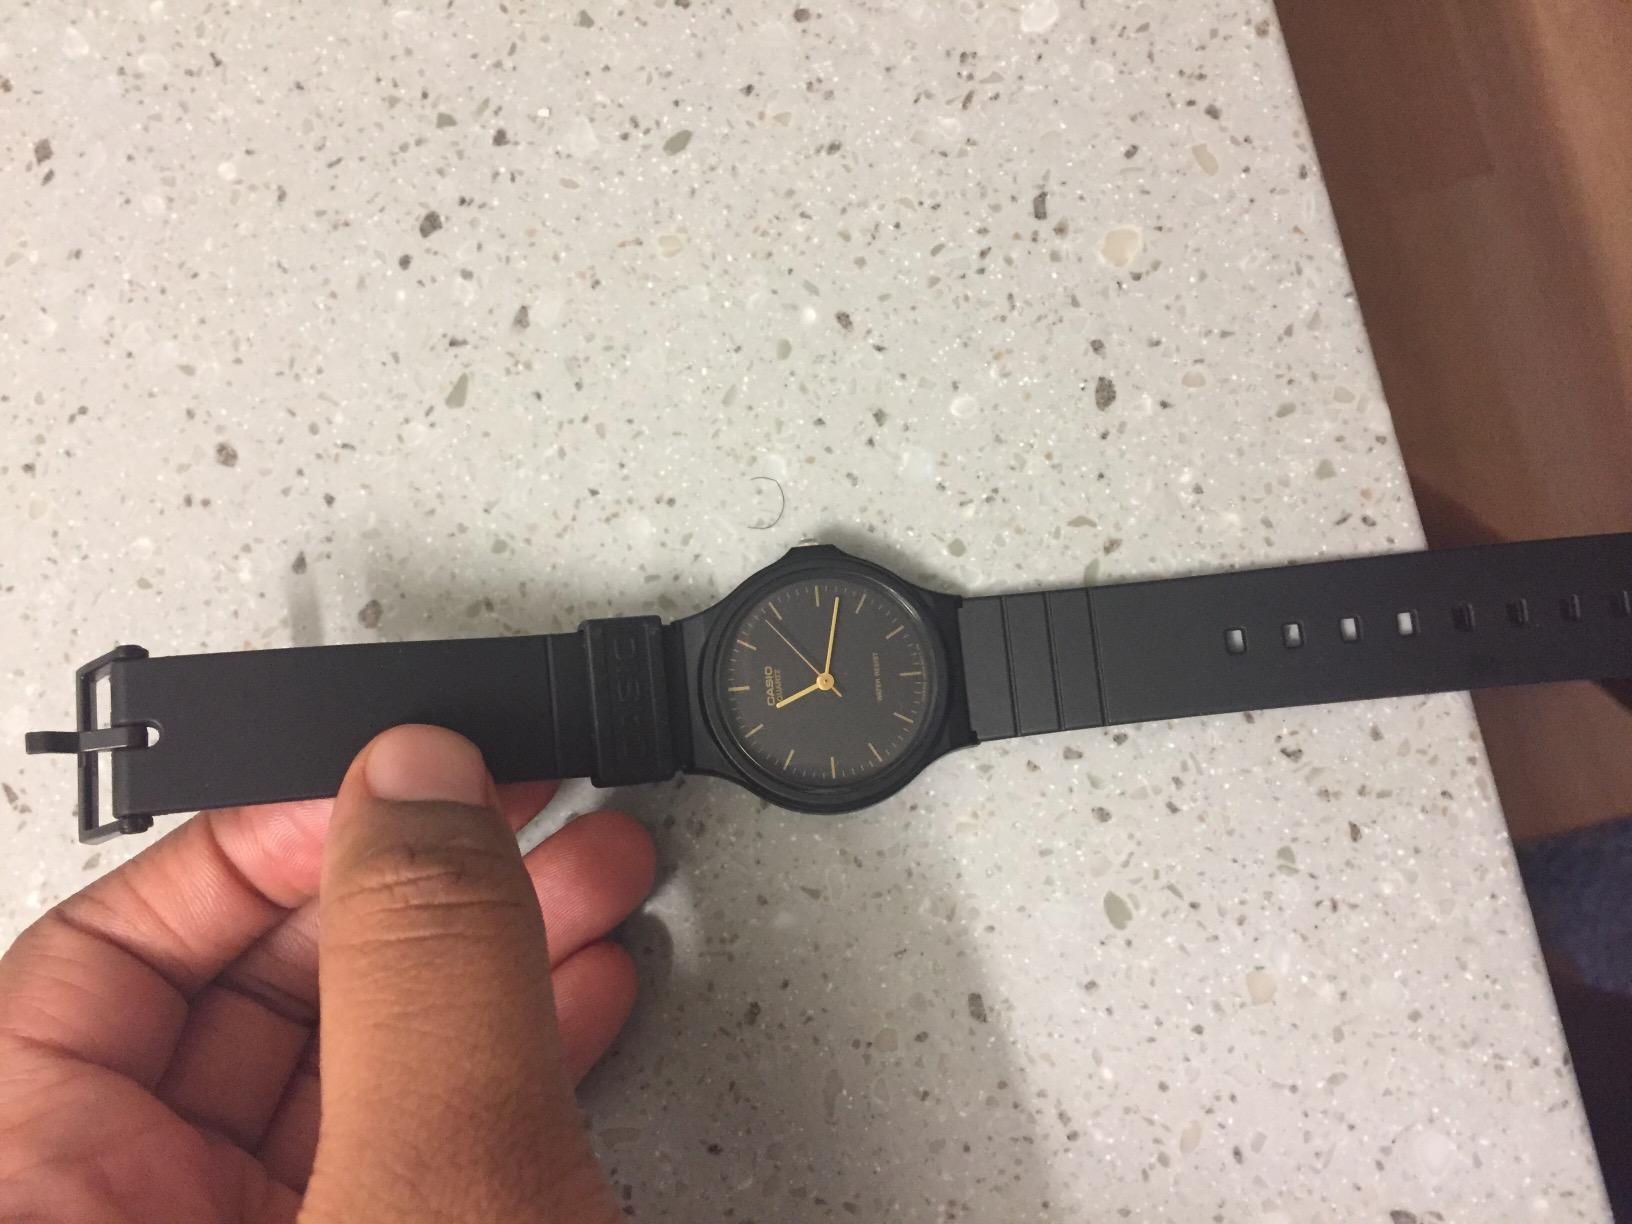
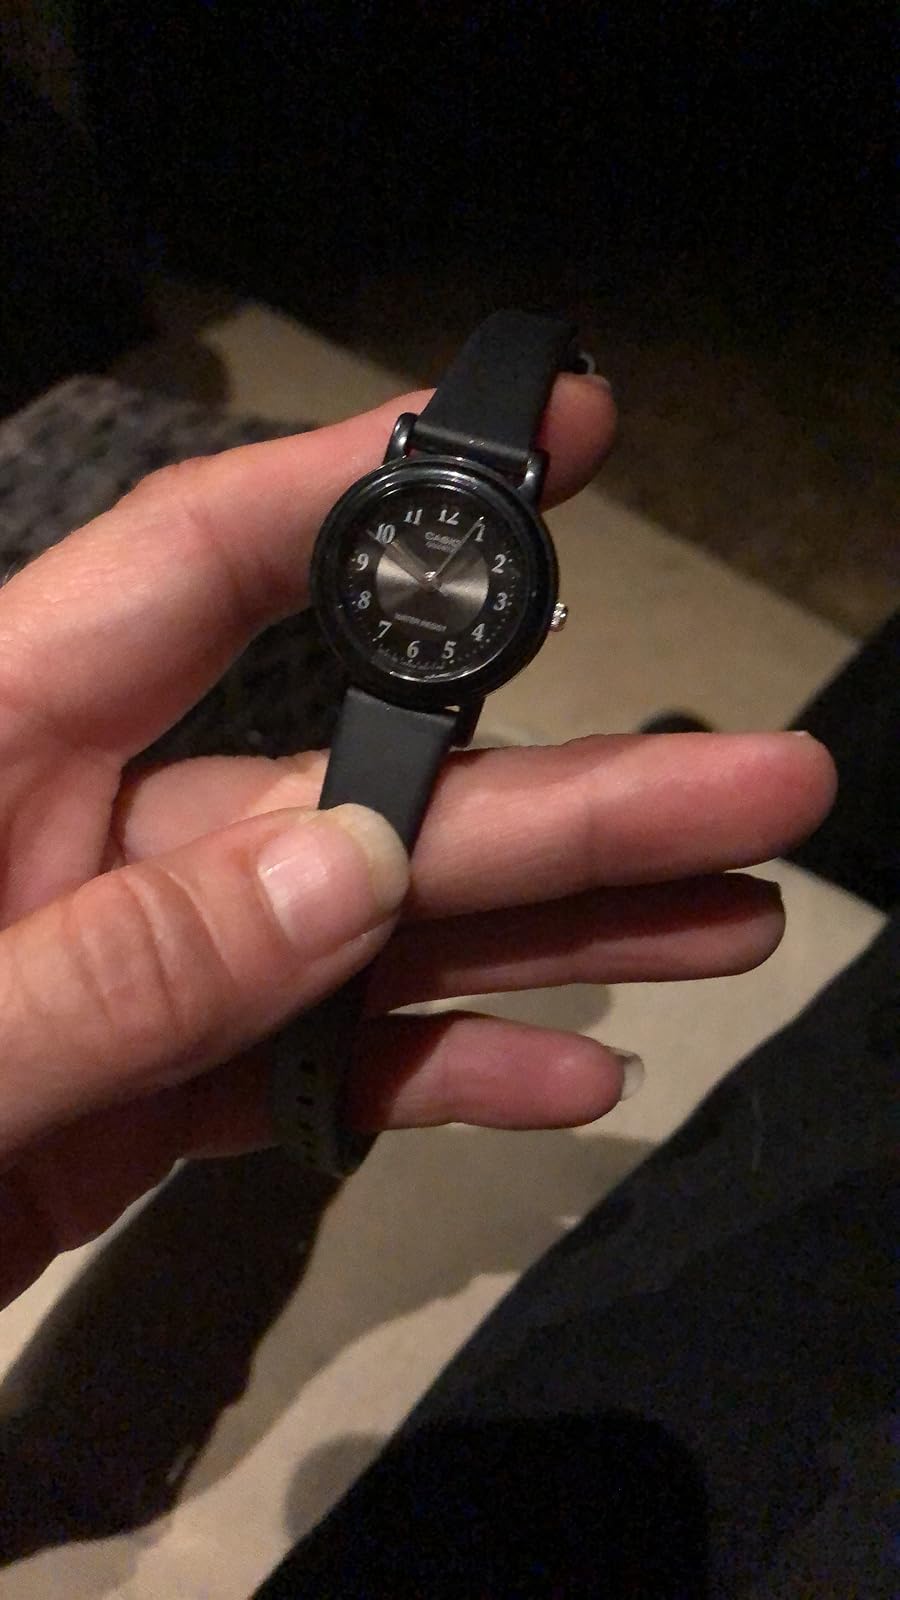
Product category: accessories_watch
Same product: no